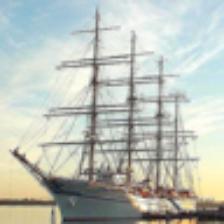
Label: NonHuman